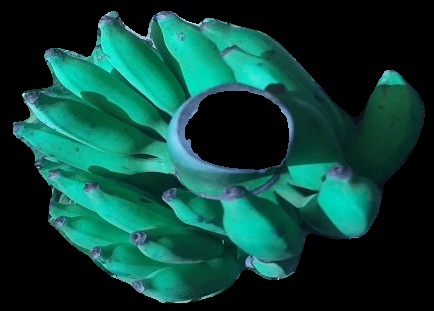
Variety: elakki-bale
Grade: grade3